Cranage Hall

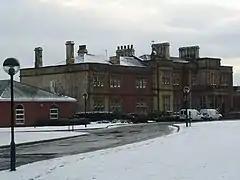
Cranage Hall in winter

Cranage Hall is a former country house in the village of Cranage, Cheshire, England.